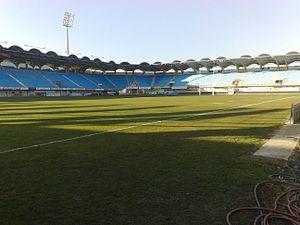
Stade de rugby de l'USAP, club de rugby a 15 de Perpignan.
Le stade Aimé-Giral est un stade situé en plein cœur de Perpignan, dans le département français des Pyrénées-Orientales en région Occitanie.
Le championnat du monde junior de rugby à XV 2018, onzième édition de cette compétition, a lieu du 30 mai au 17 juin 2018 en France.